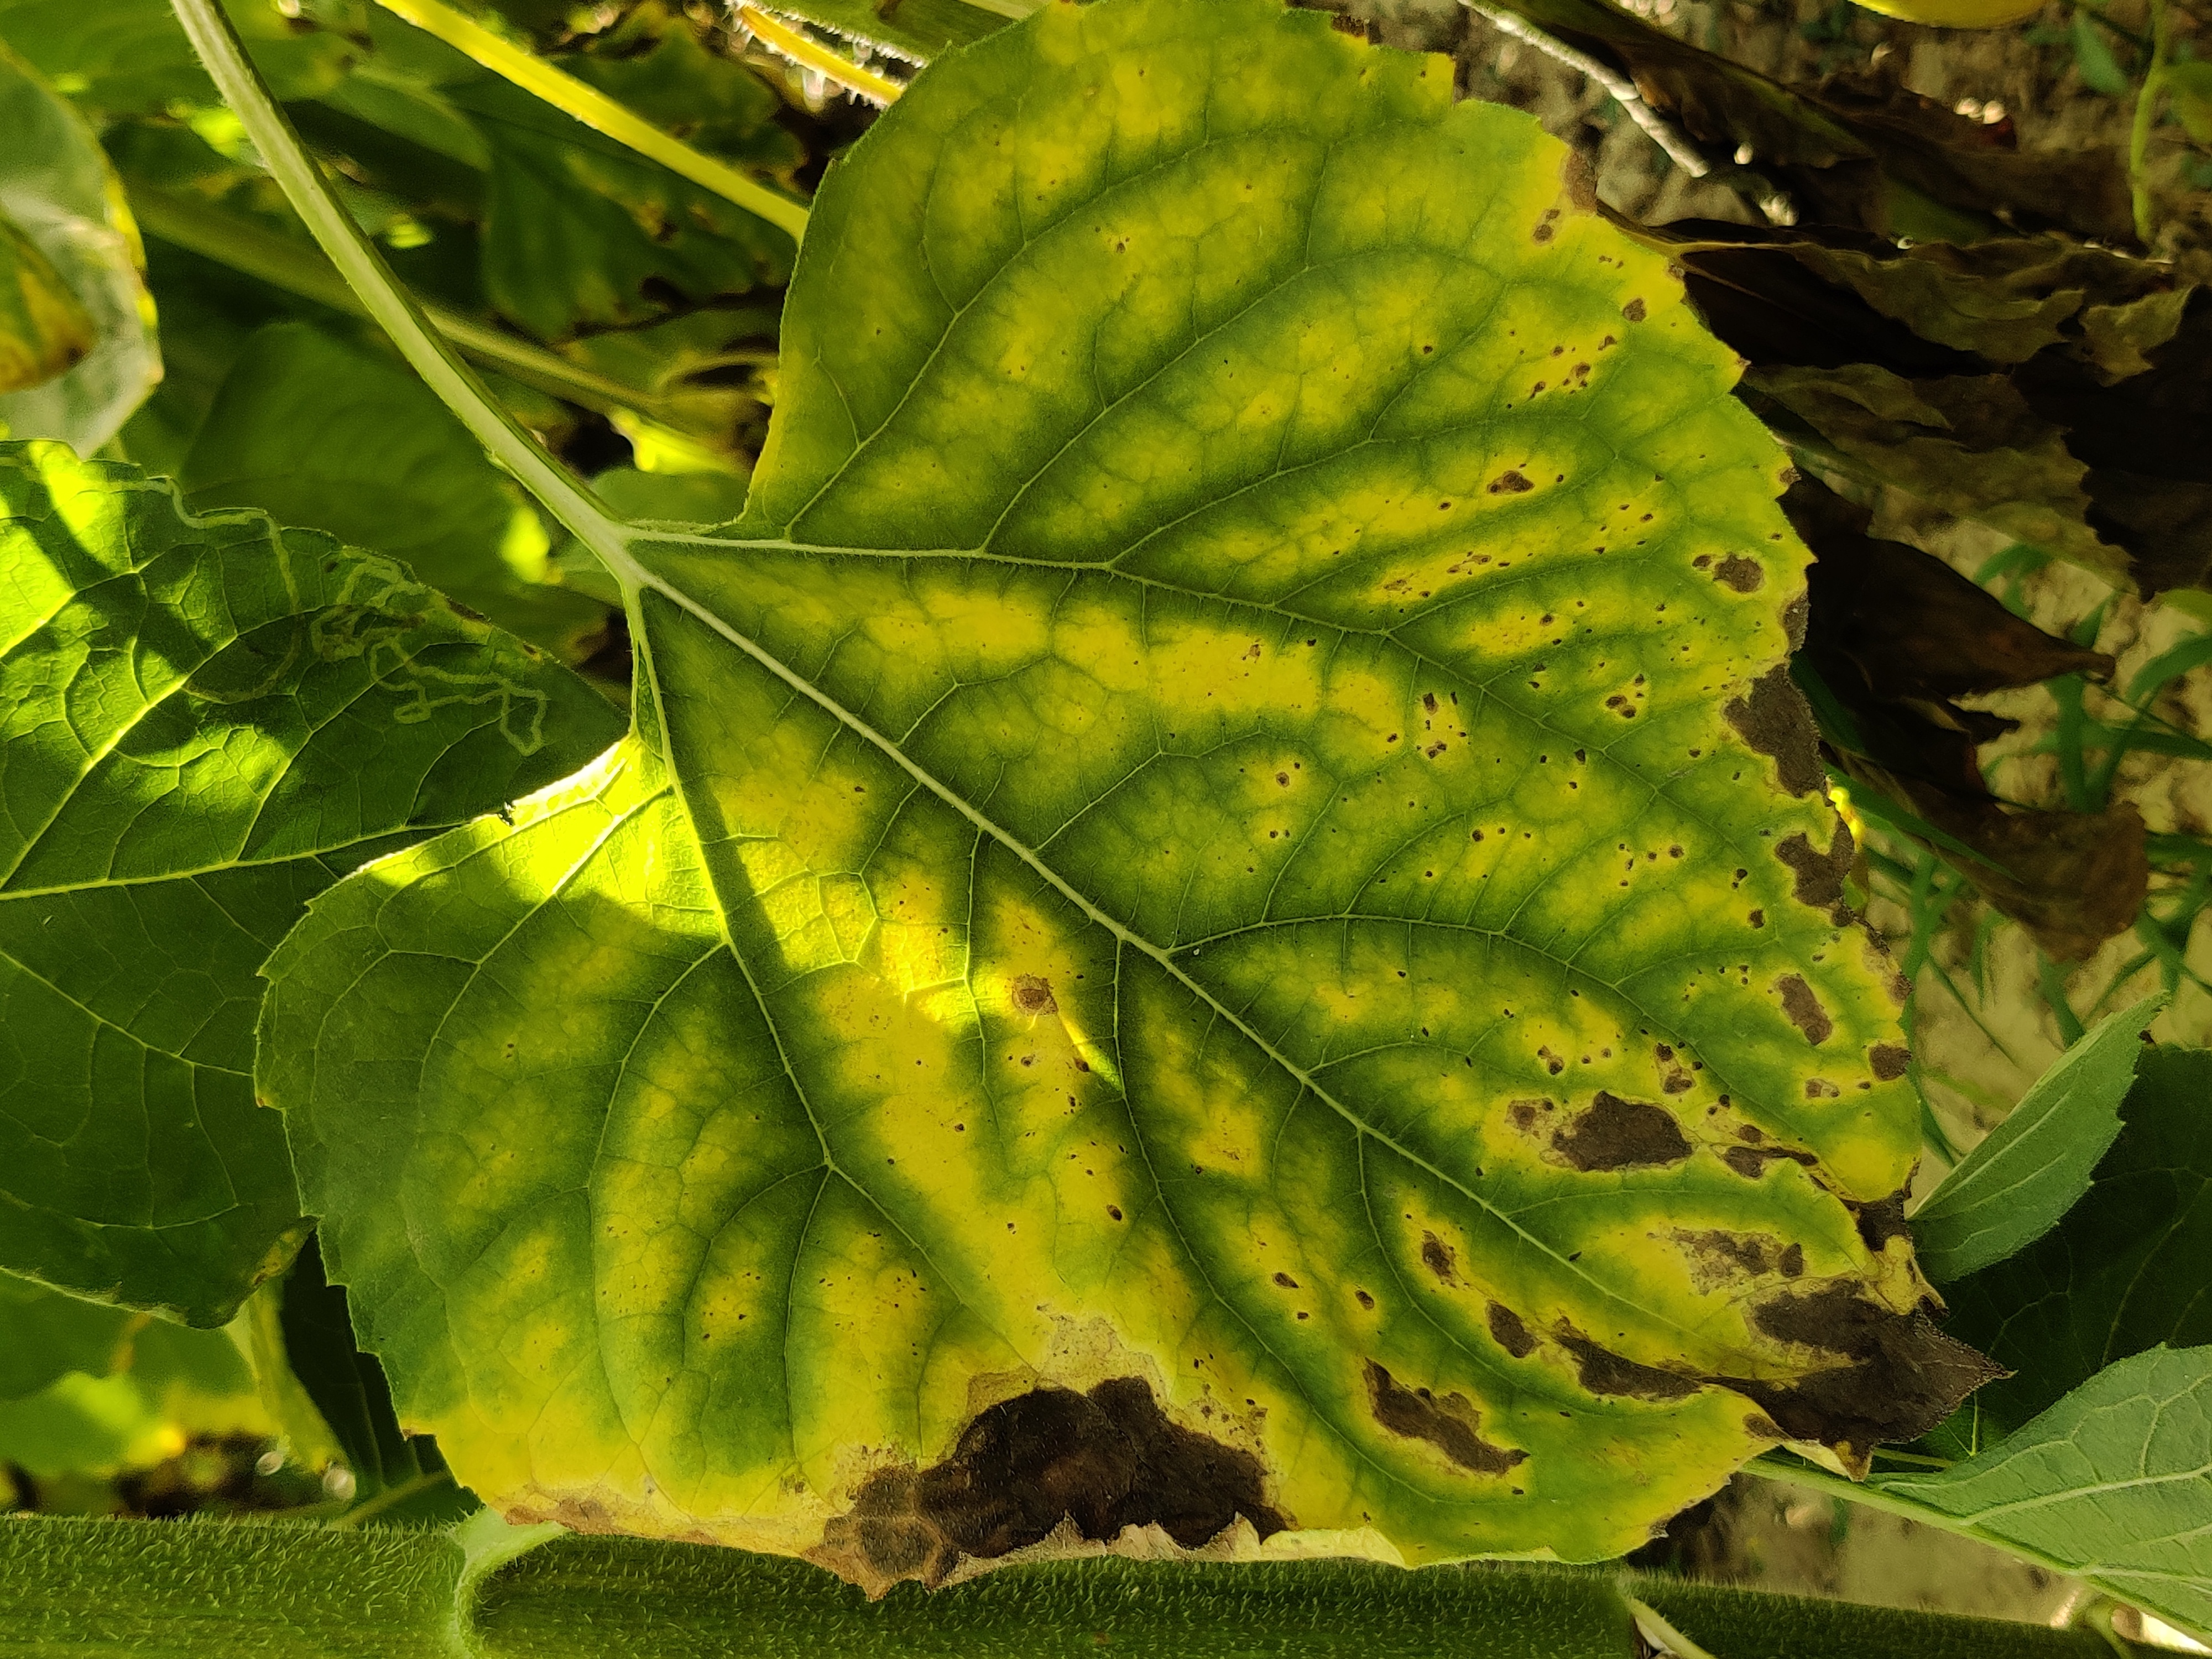
Label: Leaf_scars